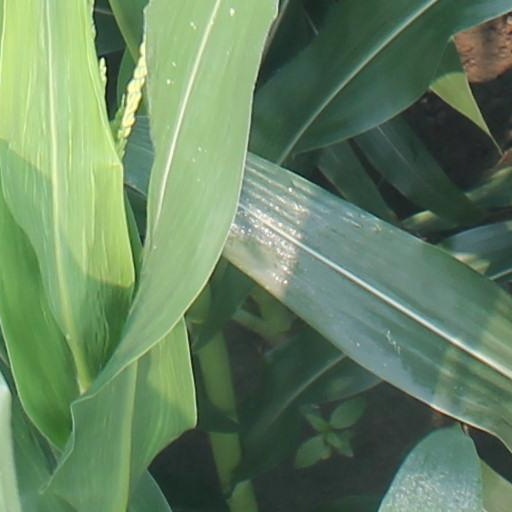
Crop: maize; corn